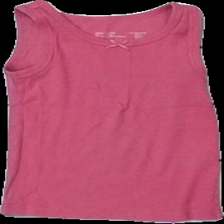
View: front
Type: Tank top
Category: Children
Brand: Not in the list
Brand text on label: lupilo
Colors: Pink
Material: 100% bomull
Pattern: Other
Cut: C-collar
Size: 98
Season: All
Damage: lös tråd
Damage location: bottom left
Price range: <50
Recommended usage: Export
Description: linne med roset
Comment: lite urtvättad